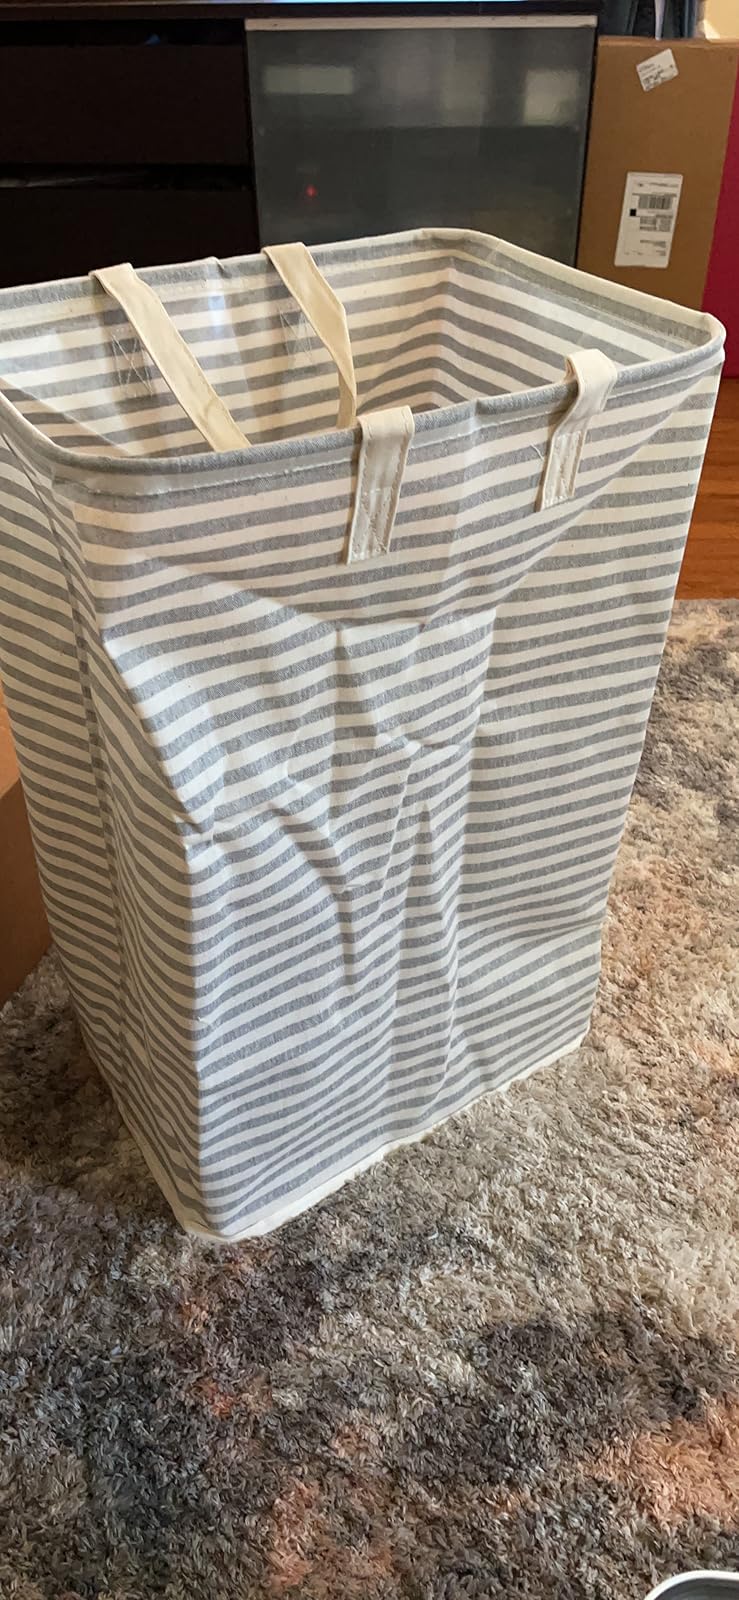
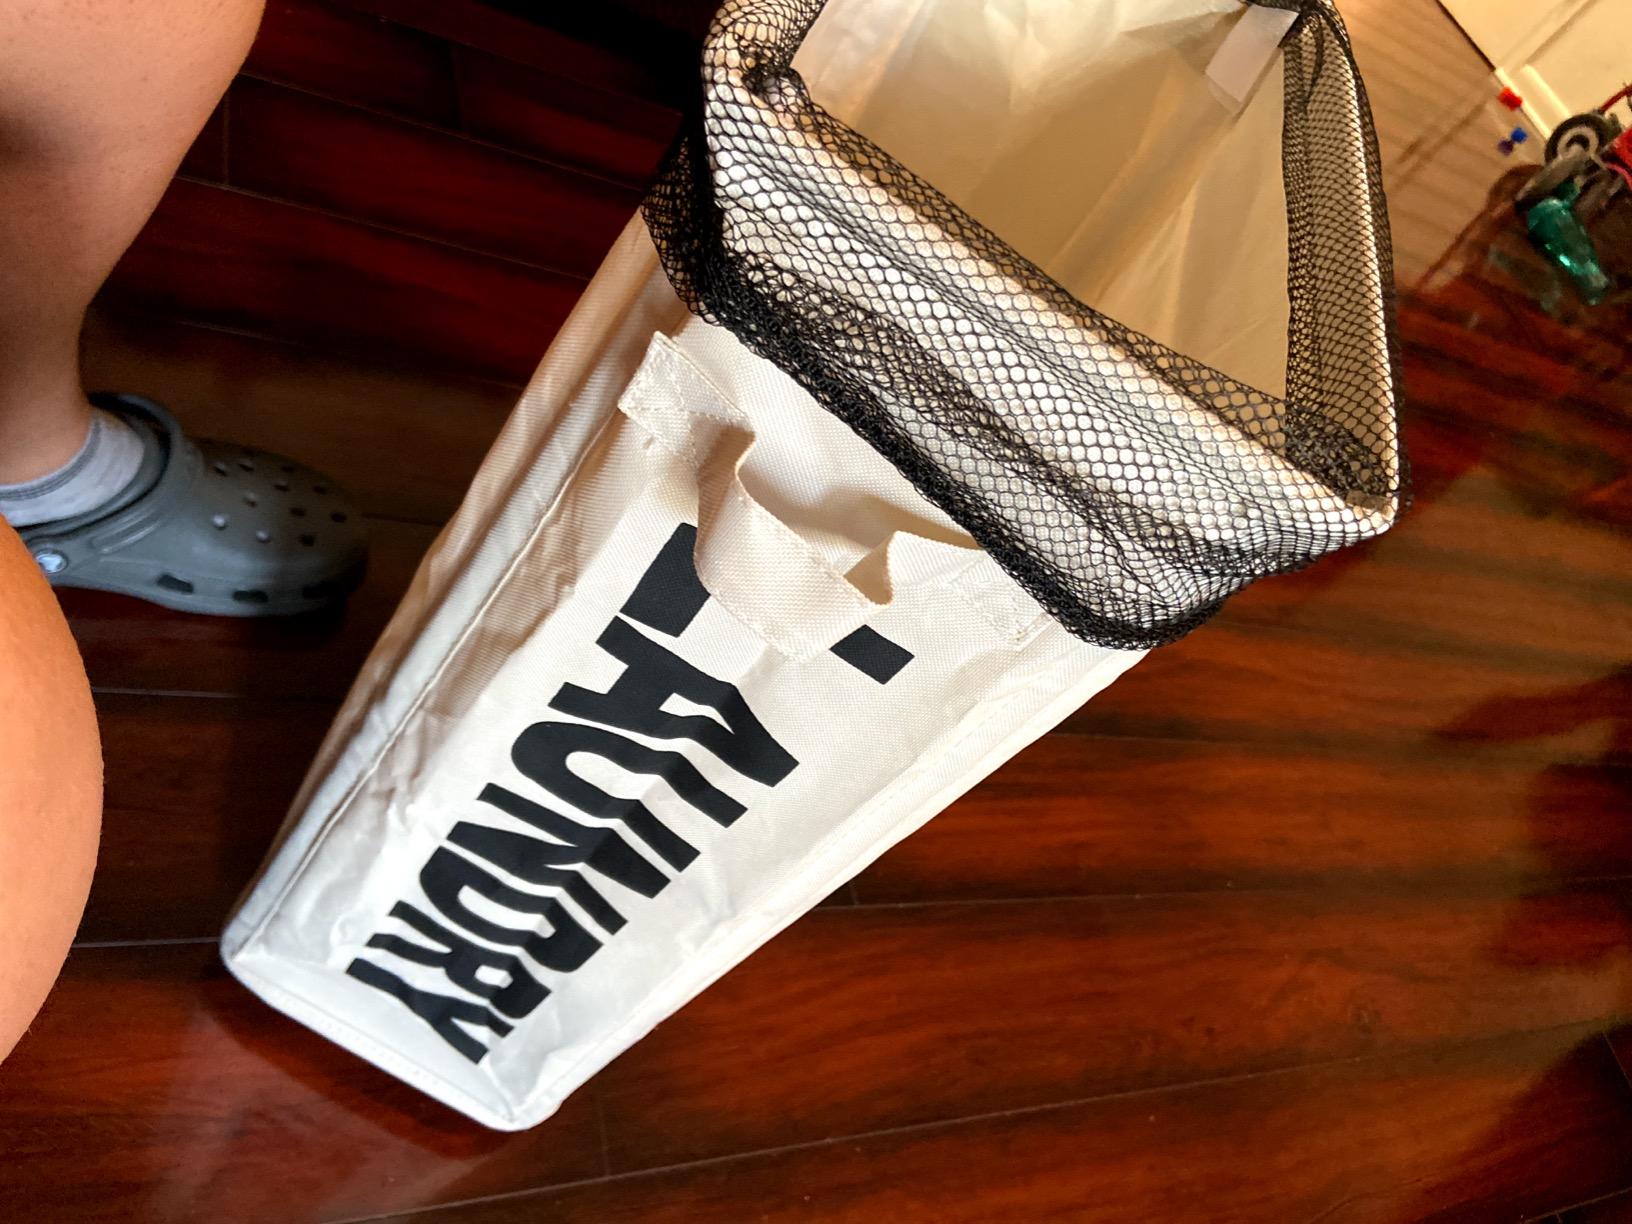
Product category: items_hamper
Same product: no